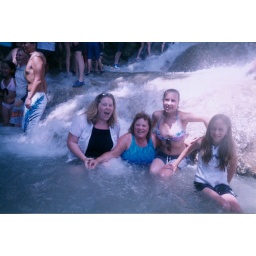
the girls in dunn's river